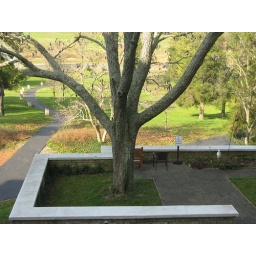
View from the second floor of the retreatant's building at the abbey in Trappist, Kentucky.